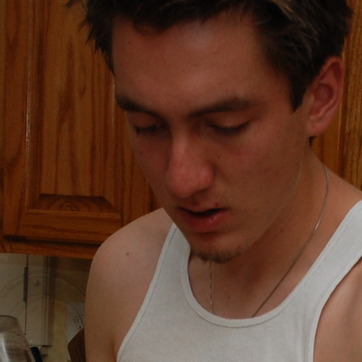
Material: skin